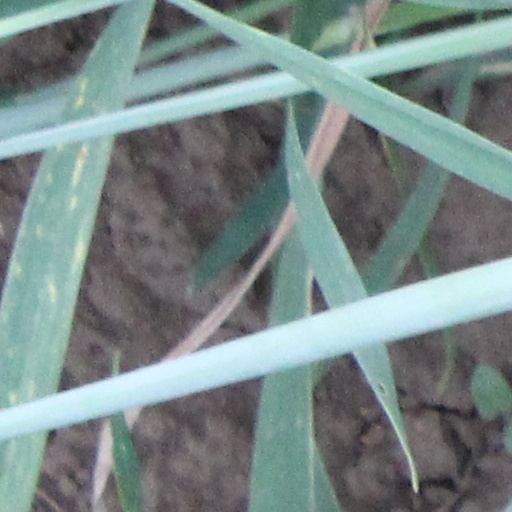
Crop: wheat